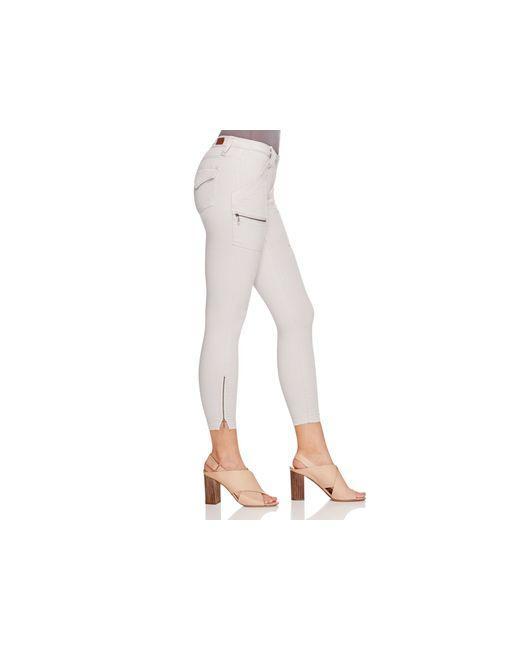
Weiße, schmal geschnittene, weiche Jeanshose mit Reißverschluss im unteren Bereich, Freizeitkleidung